List of highest-grossing live-action comedy films

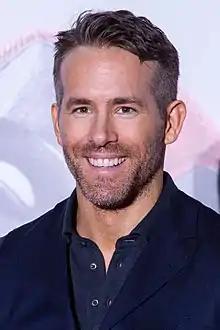
refer to caption

The following is a list of highest grossing comedy films of all time. Only "Barbie" and "Deadpool & Wolverine" sits along the highest grossing films of all time, being both 14th and 20th place, respectively. 2018 was the most frequent year, with three films. 50% of films have placed since 2000, and all had a theatrical run since 1987. "Deadpool" and "Meet the Parents" are tied for the most frequented franchises, with three films.